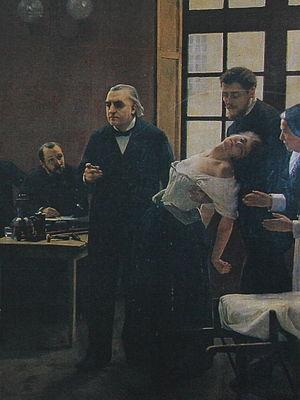
Enseignement de Charcot à la Salpêtrière
L'hystérie est une névrose, aux tableaux cliniques variés, où le conflit psychique peut s'exprimer par des symptômes physiques d'ordre fonctionnel ou psychologiques comme des crises émotionnelles, éventuellement des phobies.
L'École de la Salpêtrière, aussi appelée École de Paris, est, avec l'École de Nancy, l'une des deux grandes écoles ayant participé à l'« âge d'or » de l'hypnose en France de 1882 à 1892. Elle est basée à l'hôpital de la Salpêtrière. Le chef de file de cette école, le neurologue Jean Martin Charcot, contribue à réhabiliter l'hypnose comme sujet d'étude scientifique en la présentant comme un fait somatique propre à l'hystérie. Charcot utilise également l'hypnose comme méthode d'investigation, pensant mettre ses patientes hystériques dans un « état expérimental » permettant de reproduire et d'interpréter leurs symptômes.
Joseph Jules François Félix Babinski, né à Paris le 17 novembre 1857 et mort dans la même ville le 29 octobre 1932, est un médecin neurologue français d'ascendance polonaise.
Blanche et Marie est un roman de l'écrivain suédois Per Olov Enquist paru en 2004 sous le titre original : Boken om Blanche och Marie.
Le syndrome de Cotard est une maladie rare se présentant sous la forme d'un syndrome délirant décrit en 1880 par le neurologue français Jules Cotard, observé au cours de syndromes dépressifs graves appelés syndromes mélancoliques.
Jean-Martin Charcot, né à Paris le 29 novembre 1825 et mort à Montsauche-les-Settons le 16 août 1893, est un neurologue français, professeur d'anatomie pathologique et académicien. Découvreur de la sclérose latérale amyotrophique, une maladie neurodégénérative à laquelle son nom a été donné dans la littérature médicale francophone, il est le fondateur avec Guillaume Duchenne de la neurologie moderne et l'un des grands promoteurs de la médecine clinique, une figure du positivisme.